Andrew Bowser

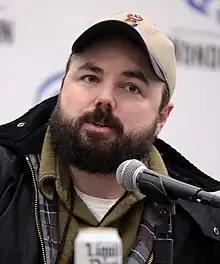
Bowser at the 2023 WonderCon

Andrew Bowser is an American filmmaker, actor, writer, and internet personality best known for his horror-comedy alter ego Onyx the Fortuitous. With a career spanning over two decades, Bowser has gained recognition for his genre-blending storytelling, viral internet videos, and independent filmmaking. He rose to prominence through festival-circuit films like "Jimmy Tupper vs. The Goatman of Bowie ", "Worm", and his Sundance 2023 feature "Onyx the Fortuitous and the Talisman of Souls", which he wrote, directed, and starred in.